Mende Kikakui script

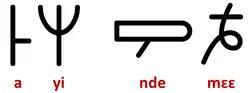
"Mɛɛnde yia" in Mende script Kikakui (read from right to left)

The Mende Kikakui script is a syllabary used for writing the Mende language of Sierra Leone.